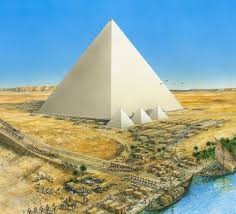
Landmark: Pyramids of Giza